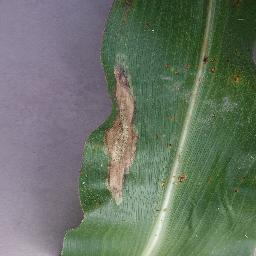
Label: Corn___Northern_Leaf_Blight